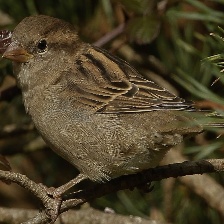
Species: HOUSE SPARROW
Scientific name: PASSER DOMESTICUS